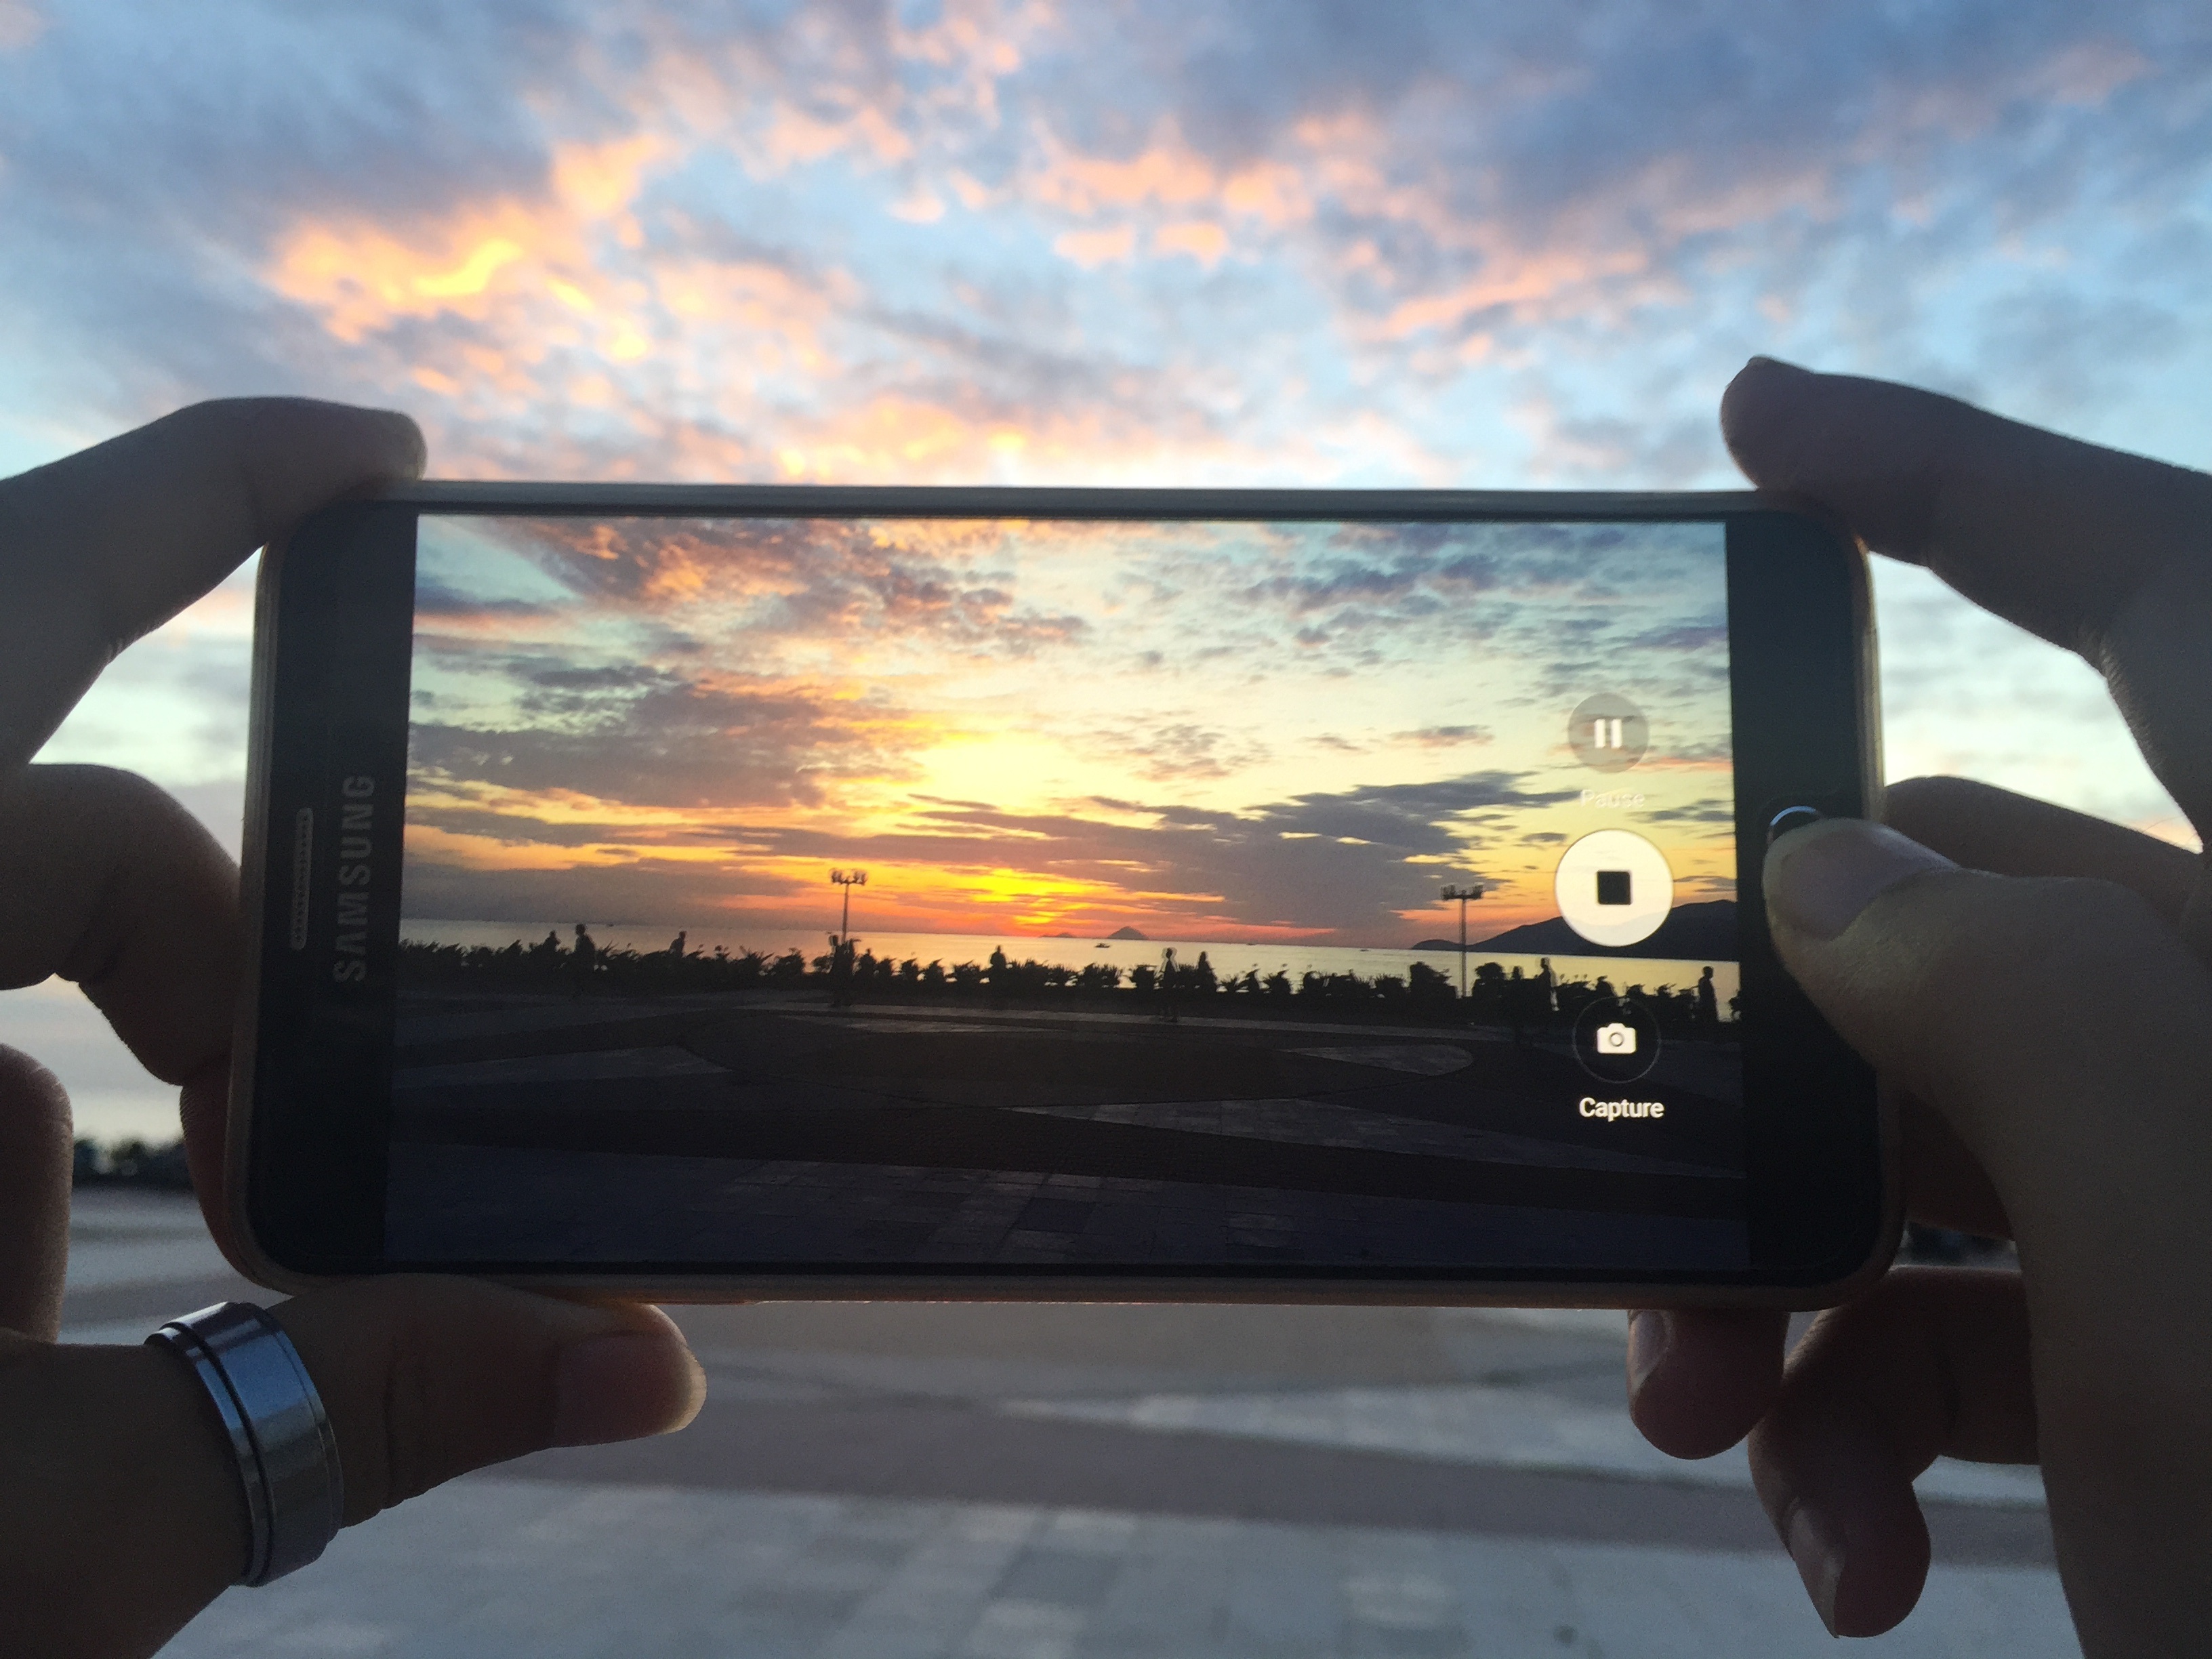
sunset, window, driving, vehicle, rear view mirror, screenshot, automobile make, automotive exterior